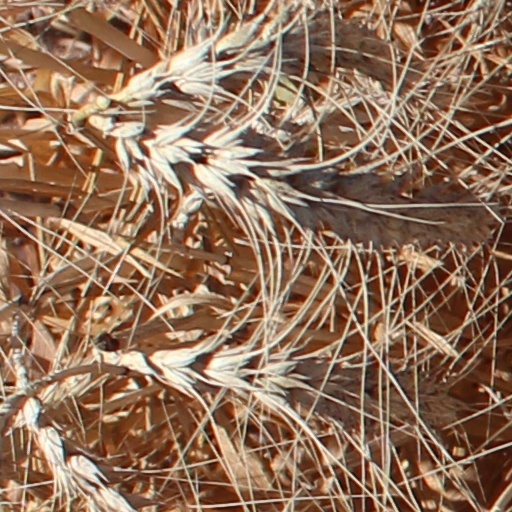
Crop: wheat